Steak 'n Shake

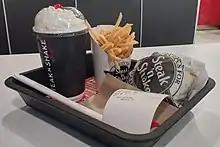
A combination meal from Steak 'n Shake restaurant

After having success, Belt purchased a chain of Goal Post restaurants throughout central Illinois, converting them to Steak 'n Shakes and added curb service.